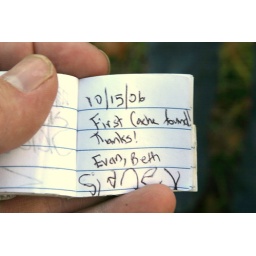
Fortunately I brought a pen to sign the log book in the first cache we found of the day